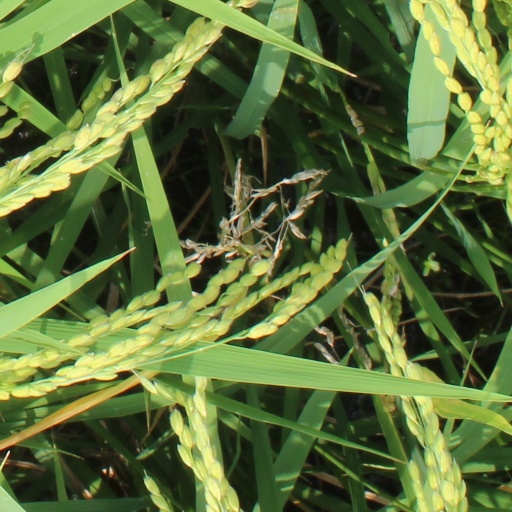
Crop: rice